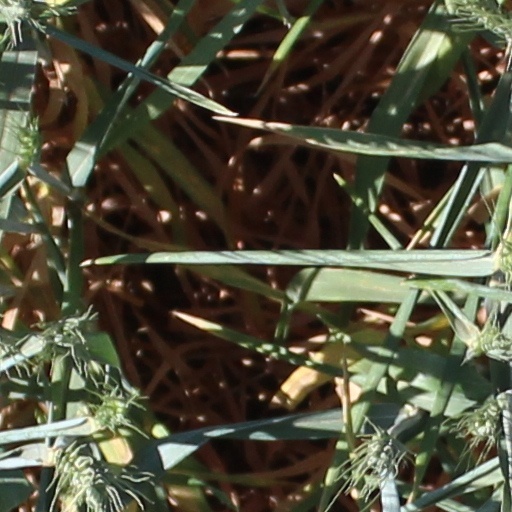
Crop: wheat